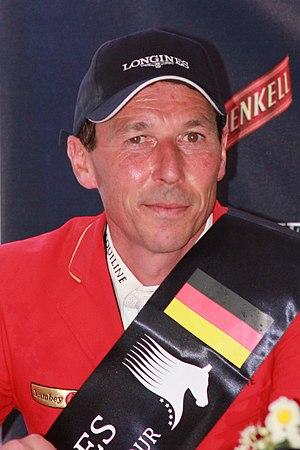
Hans-Dieter Dreher est un cavalier allemand de concours de saut d'obstacles. En 2013, il s'est qualifié pour sa première finale de la coupe du monde de saut d'obstacles. Il est aussi membre régulier de l'équipe allemande en coupe des nations de saut d'obstacles.